Gol Gohar Sirjan F.C.

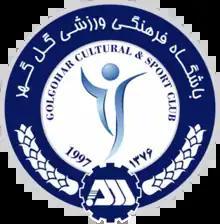

Gol Gohar Sirjan Football Club ("Bashgah-e Futbal-e Gol Gohăr Sirjan") is an Iranian football club based in Sirjan, Iran. They currently compete in the Persian Gulf Pro League.